Brigham Young Complex

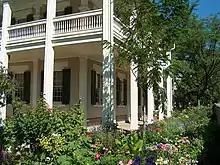
Beehive House and Garden

The Brigham Young Complex is set apart from later construction by a rubble wall, portions of which were originally placed when Brigham Young designated the site in the 1850s, and portions are relocated to the area's north and west boundaries due to road widening projects. From right to left, the complex consists of the Beehive House, the President's Office, the Governor's Office, and the Lion House. The buildings are stylistically reminiscent of earlier 19th-century New England styles, with some Gothic detailing. Truman O. Angell was responsible for the design of the buildings, all of which were built in the 1850s. The right three buildings are now joined by a modern ell in the rear.